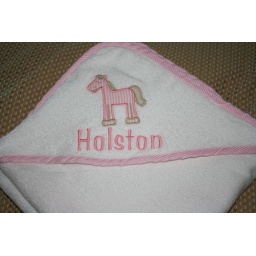
NEW applique- Horse applique on a seersucker hooded towel, $17Name in cartoon font, pink seersucker fabric on the horse